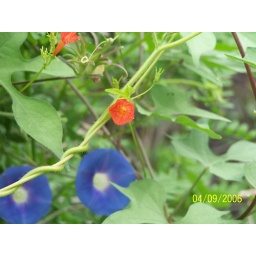
The blue flowers are morning glories. I forget what the orange is. I.D. by L. Carver.